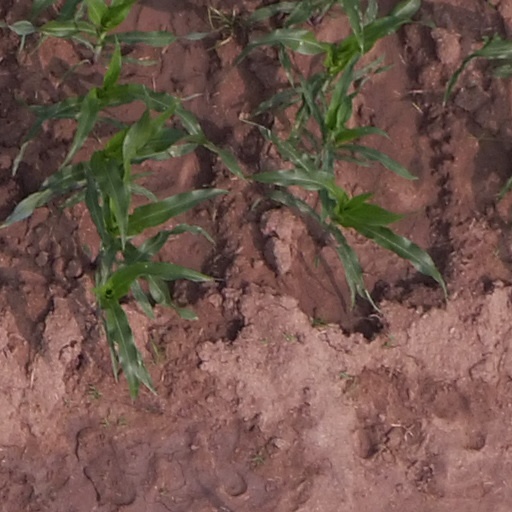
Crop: maize; corn